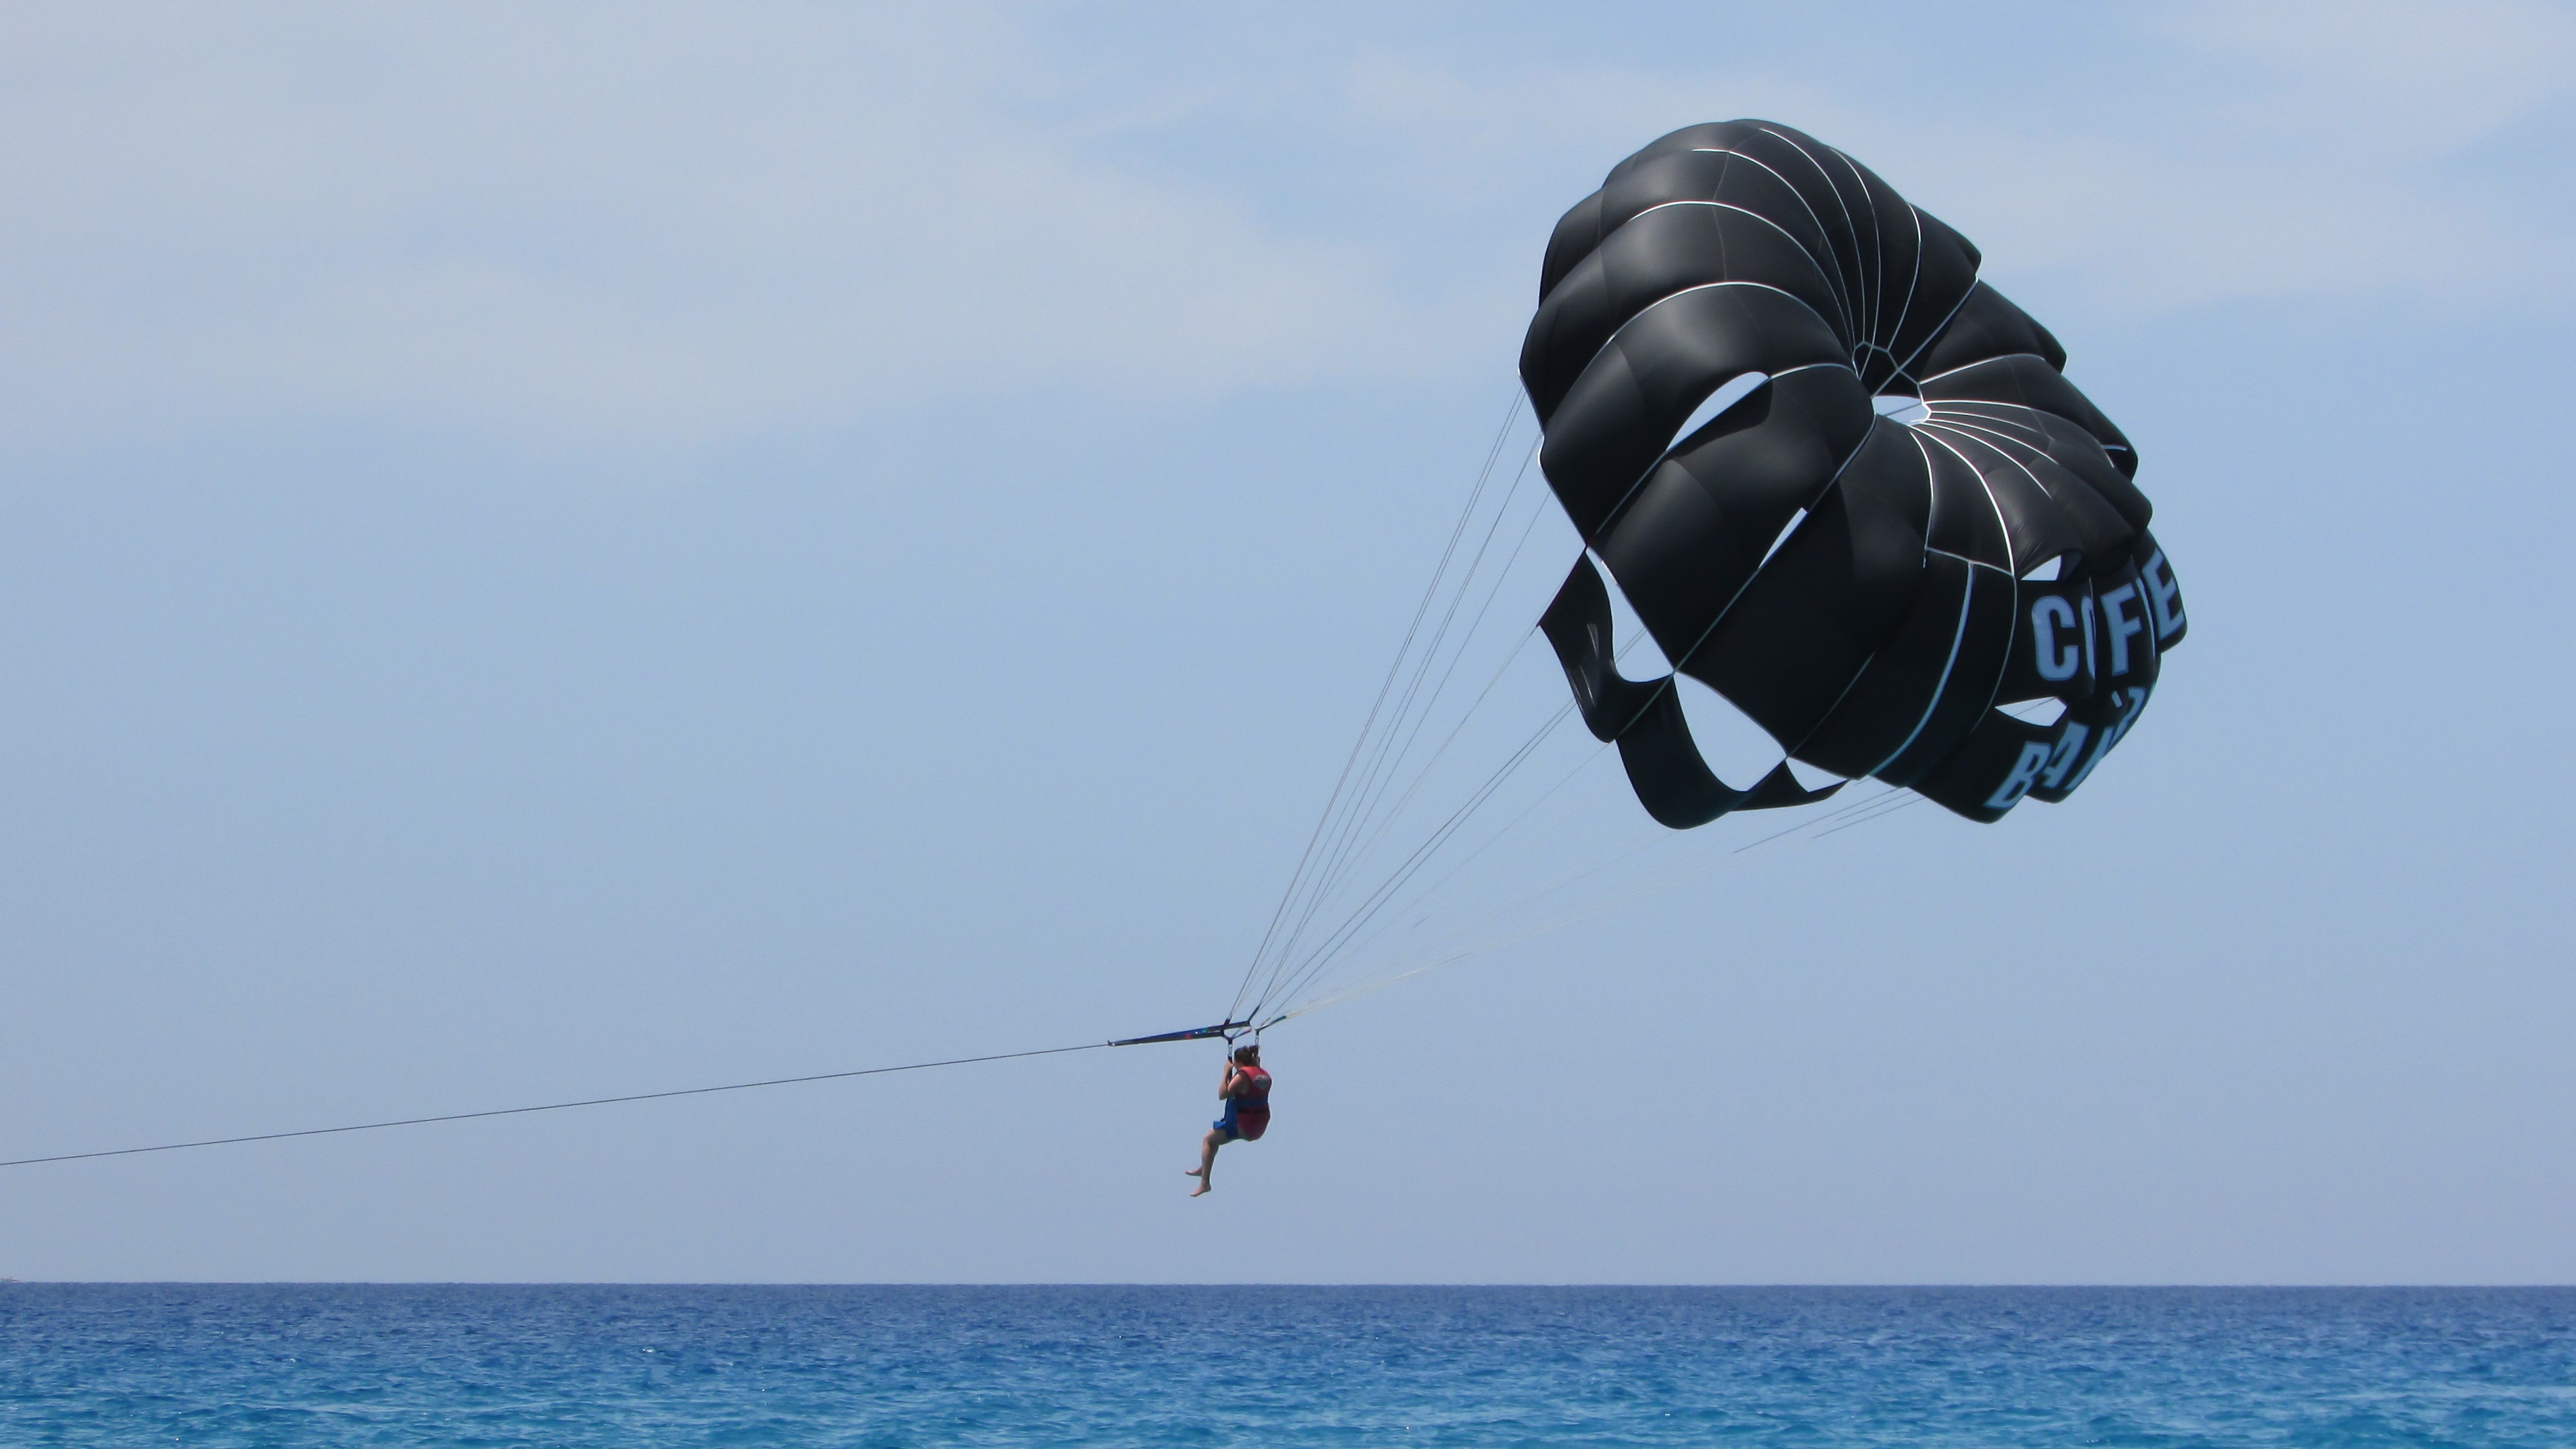
sky, flying, fly, recreation, sailing, freedom, extreme, extreme sport, leisure, toy, parachute, paragliding, activity, sports, parasailing, adrenaline, water sport, sea sport, windsports, kite sports, surface water sports, individual sports, towed water sport